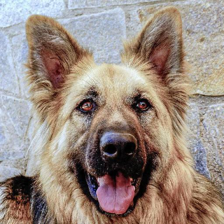
Label: animals